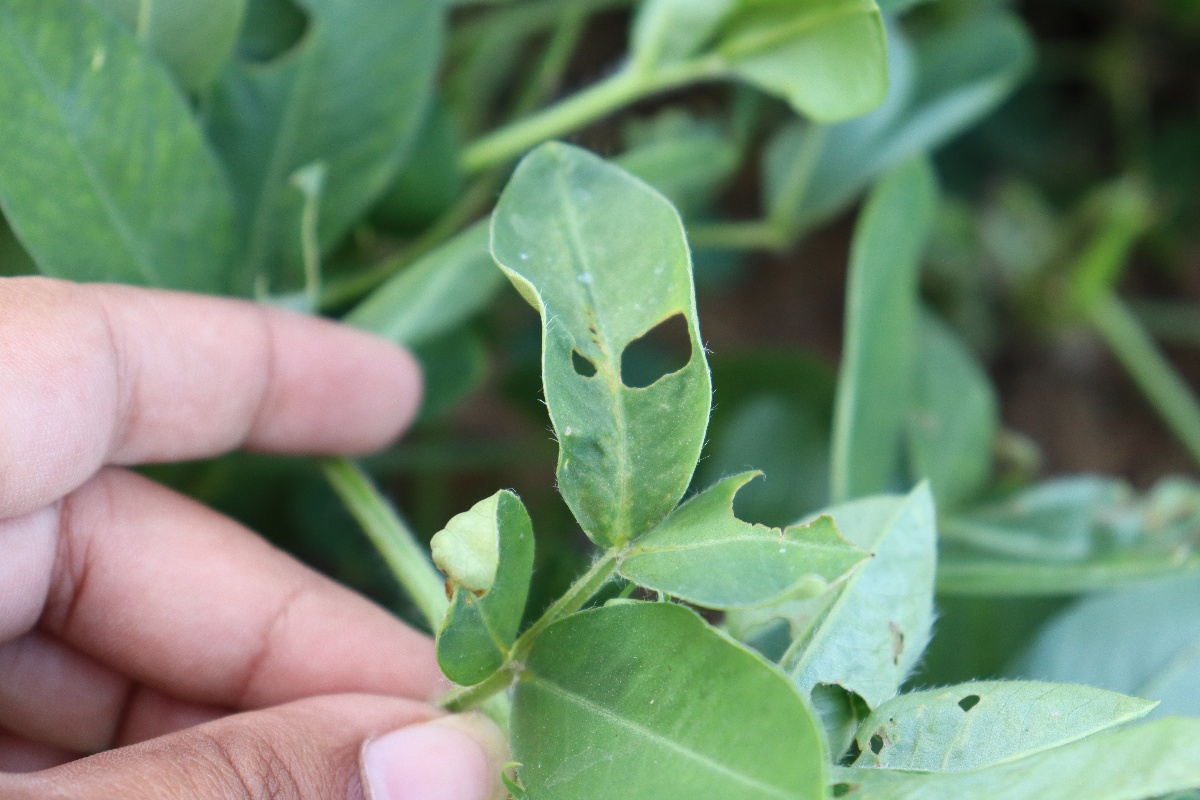
Label: early_leaf_spot